Iconography of Shiva temples in Tamil Nadu

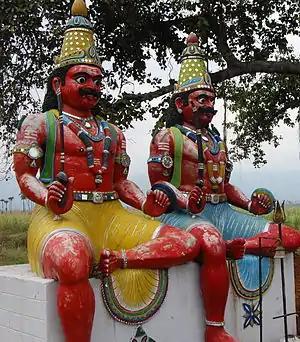

Durga; (listen: ); meaning "the inaccessible" or "the invincible"; "one who can redeem in situations of utmost distress" is a form of Devi, the supremely radiant goddess, depicted as having eighteen arms, riding a lion or a tiger, carrying weapons and a lotus flower, maintaining a meditative smile, and practicing mudras, or symbolic hand gestures. The name is made of Sanskrit "dur-" = "with difficulty" (compare Greek δυσ- ("dys"-)) and "gā" ("come", "go"). The buffalo sacrifice depiction transposes into ritual Durga's feat killing the buffalo demon. The deity is north facing usually depicted in the wall of first precinct around the sanctum. In Tamil Nadu Shiva temples, she stands gracefully on the severed head of buffalo and lion is rarely included.